The Hertfordshire and Essex High School

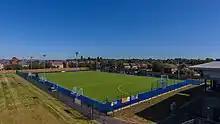
Bishop's Stortford Hockey Club pitch

Herts & Essex Sports Centre opened on Friday 20 September 2019. The project has been a collaborative one with funding coming from a variety of bodies and institutions including the Department for Education, Hertfordshire County Council, East Herts District Council, Sport England, Bishop's Stortford Hockey Club, Bishop's Stortford Judo Club as well as staff, students, parents, friends and families who donated via the school's "The Final Hurdle Campaign".